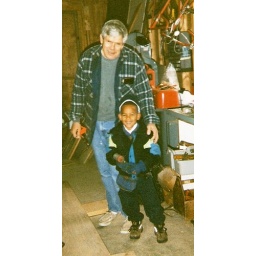
xavier and grandpa allan in North Beach building toy wooden trains